San Francisco Bay University

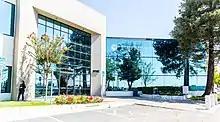
NPU North Building

Northwestern Polytechnic University (NPU) was founded by Ramsey Carter and Barbara Brown on January 2, 1984 and incorporated as a California nonprofit, public-benefit institution. The School of Engineering began granting Bachelor of Science degrees in electrical engineering in November 1984, followed by the Master of Science in electrical engineering in 1985.